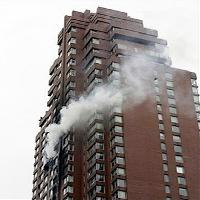
Weather: cloudy or overcast